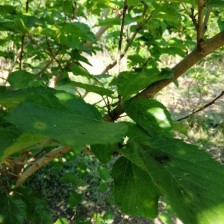
Variety: WhiteKing